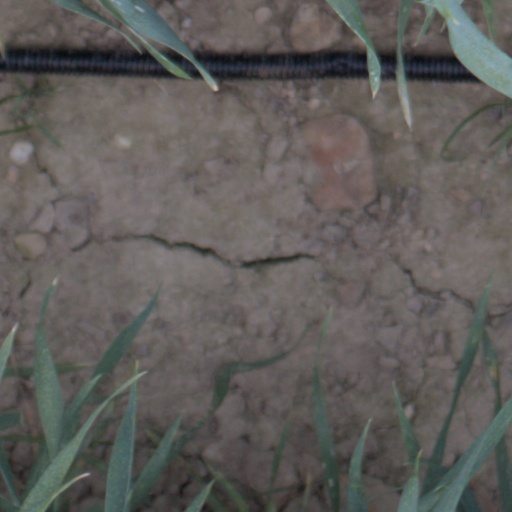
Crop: wheat